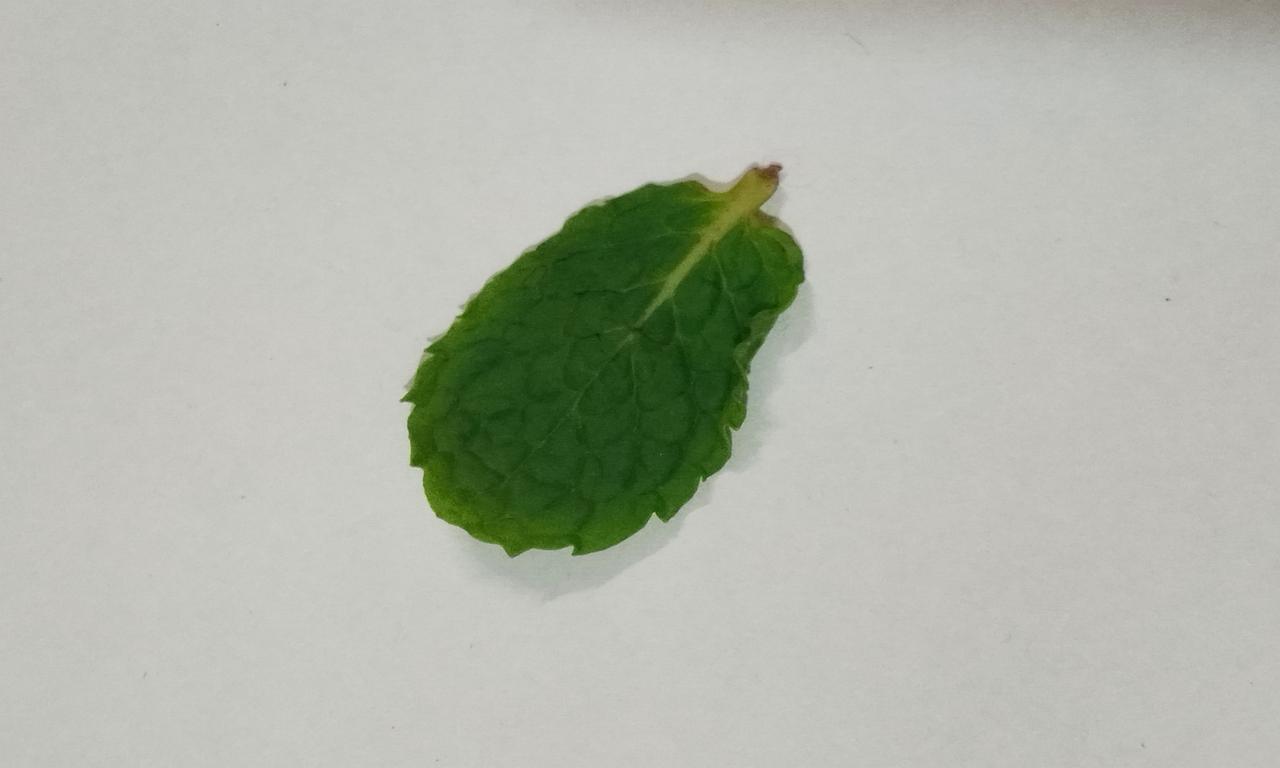
Label: Fresh